Capability Brown

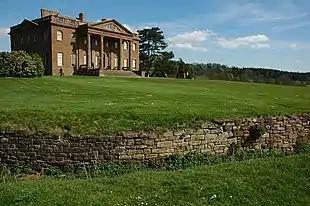
Ha-ha and house at Berrington Hall in Herefordshire, Brown's last big project, a new-build designed by his son-in-law, placed to exploit views in two directions.

In 1741 Brown joined Lord Cobham's gardening staff as undergardener at Stowe Gardens, Buckinghamshire, where he worked under William Kent, one of the founders of the new English style of landscape garden. In 1742, at the age of 26, he was officially appointed Head Gardener, earning £25 a year and residing in the western Boycott Pavilion.